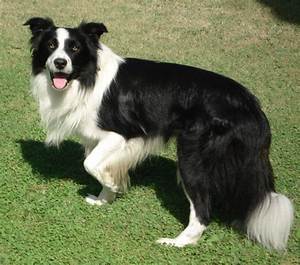
Label: dog